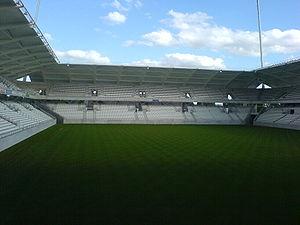
Tribune Robert Jonquet (sud)
Le stade Auguste-Delaune est le stade de football de la ville de Reims. Il accueille les matchs à domicile du Stade de Reims. Ce stade est composé 4 tribunes : la tribune Albert-Batteux, la tribune latérale Francis-Méano, la tribune officielle Henri-Gemain et la tribune Robert Jonquet.
Raymond Kopaszewski, dit Raymond Kopa, né le 13 octobre 1931 à Nœux-les-Mines et mort le 3 mars 2017 à Angers, est un footballeur international français qui évolue principalement au poste de milieu offensif du début des années 1950 jusqu'à la fin des années 1960.